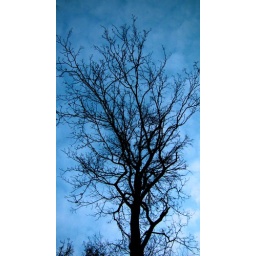
blue tree in the morning